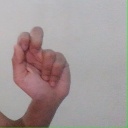
अक्षर: ढ